Fujian

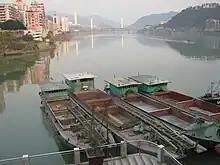
Min River in Nanping

After Liu's death, the circuit was briefly ruled by his biological nephew/adoptive son Liu Shaozi, who was then overthrown by the officers Zhang Hansi and Chen Hongjin. Zhang then ruled the circuit briefly, before Chen deposed him and took over. In 978, with Song's determination to unify Chinese lands in full order, Chen decided that he could not stay "de facto" independent, and offered the control of the circuit to Song's Emperor Taizong, ending Qingyuan Circuit as a "de facto" independent entity.